Henri Lambert (explorer)

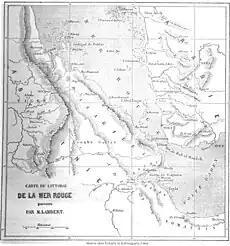
Henri Lambert's map of the Red Sea in 1855

and be careful not to cross, even during the day, the gates of the city, unless accompanied by a detachment. This was due to the wandering tribes of Issa bedouins who roam and pillage travellers without pity. Lambert set sail to Tadjoura on the 18th, where he met the local vizier, Mohammed bin Mohammed, was described as an independent, shrewd leader who claimed descent from the Prophet Muhammad and held ambivalent views toward foreign powers, favoring the French over the English and Turks. Coghlan's meeting with the chief on October 25 was brief and strained, reportedly due to discussions about the abolition of slavery and English support for the ousted Sharmarke Ali Salih. The vizier's hostility led Coghlan to reclaim the gifts he had brought, and he allegedly warned Mohammed bin Mohammed against offering protection to any French visitors to Tadjoura. Lambert then travelled to Mokha on the 22nd where he discussed its decrepit state, it was there he met a Persian merchant called Abderasoul, who was established in the city and whom Lambert made his correspondent. Lambert left Mokha after a stay of twenty-four hours and sailed towards Al-Hodeydah where he met the Turkish Pasha, an elderly man with whom he forms a certain friendship. The Pasha had imprisoned Sharmarke for theft, replacing him in Zeila with Abubakr, disregarding pressure from Aden. He left Hodeidah on the 28 making a brief stop at the island of Huakel while passing through the Dahlak Archipelago. He reached Massawa on the 29th, staying there for a month to assess the commercial resources. He returned to Aden on 26 December, ultimately remaining there between January 22 to April 11, 1856, as he was interested in Zeila's political activity regarding Sharmake Ali Salih being dispossessed by the Ottoman Pasha of Al-Hodeydah. During this time, his brother was trying to secure French investment in its protectorate project over Madagascar.